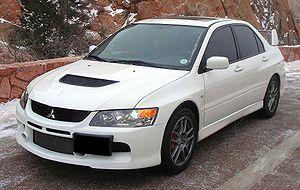
La Lancer Evolution, familièrement connue sous le nom d'Evo ou Lancer Evo, construite par Mitsubishi Motors, est apparue en 1992. Dérivée de la berline compacte Lancer, elle avait pour mission de défendre les couleurs de Mitsubishi en championnat du monde des rallyes, en remplacement de la Mitsubishi Galant VR-4. Elle est équipée d'un moteur 4-cylindres en ligne de 2 litres turbocompressé, issu de la Galant VR-4, avec refroidisseur d'air de suralimentation et d'une transmission intégrale. Le prix de certains modèles dépasse la barre des 50 000 euros. Cette voiture concourt en rallyes avec le modèle Mitsubishi Lancer WRC.
La Mitsubishi Lancer Evolution IX est une automobile de la marque Mitsubishi.